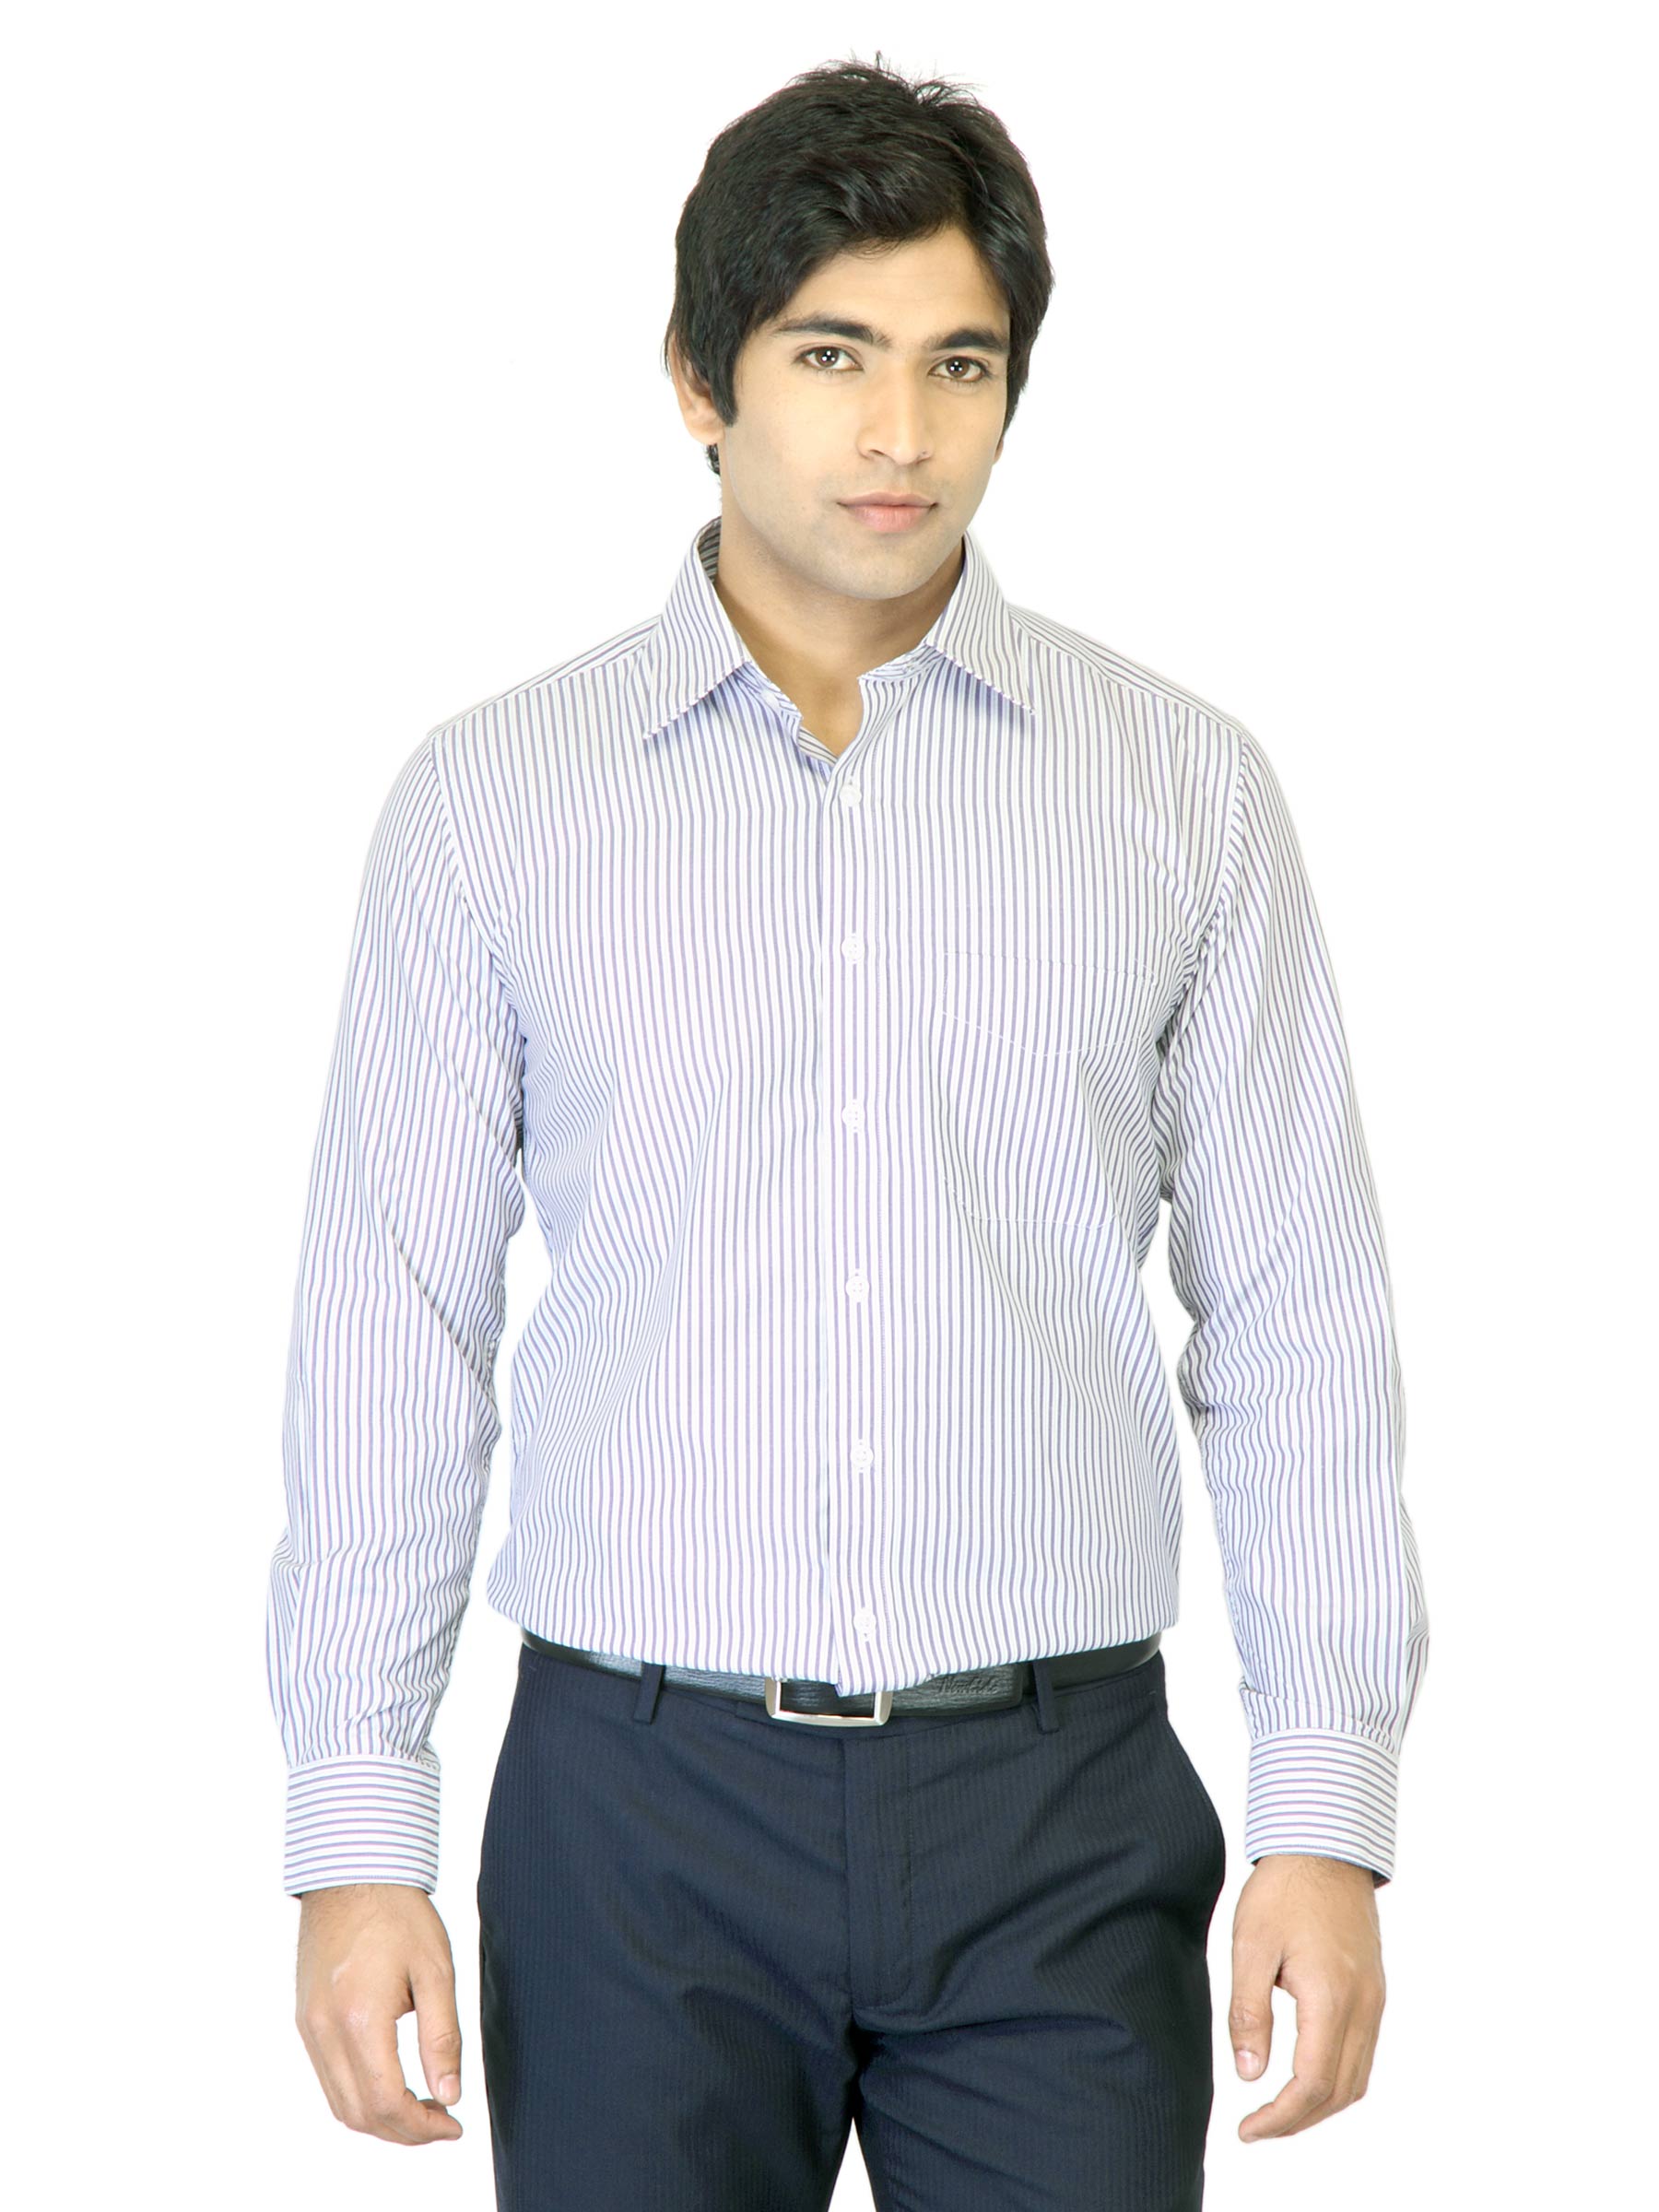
Mark Taylor Men Purple Striped Shirt
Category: Apparel / Topwear / Shirts
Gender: Men
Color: Purple
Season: Fall 2011
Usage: Formal